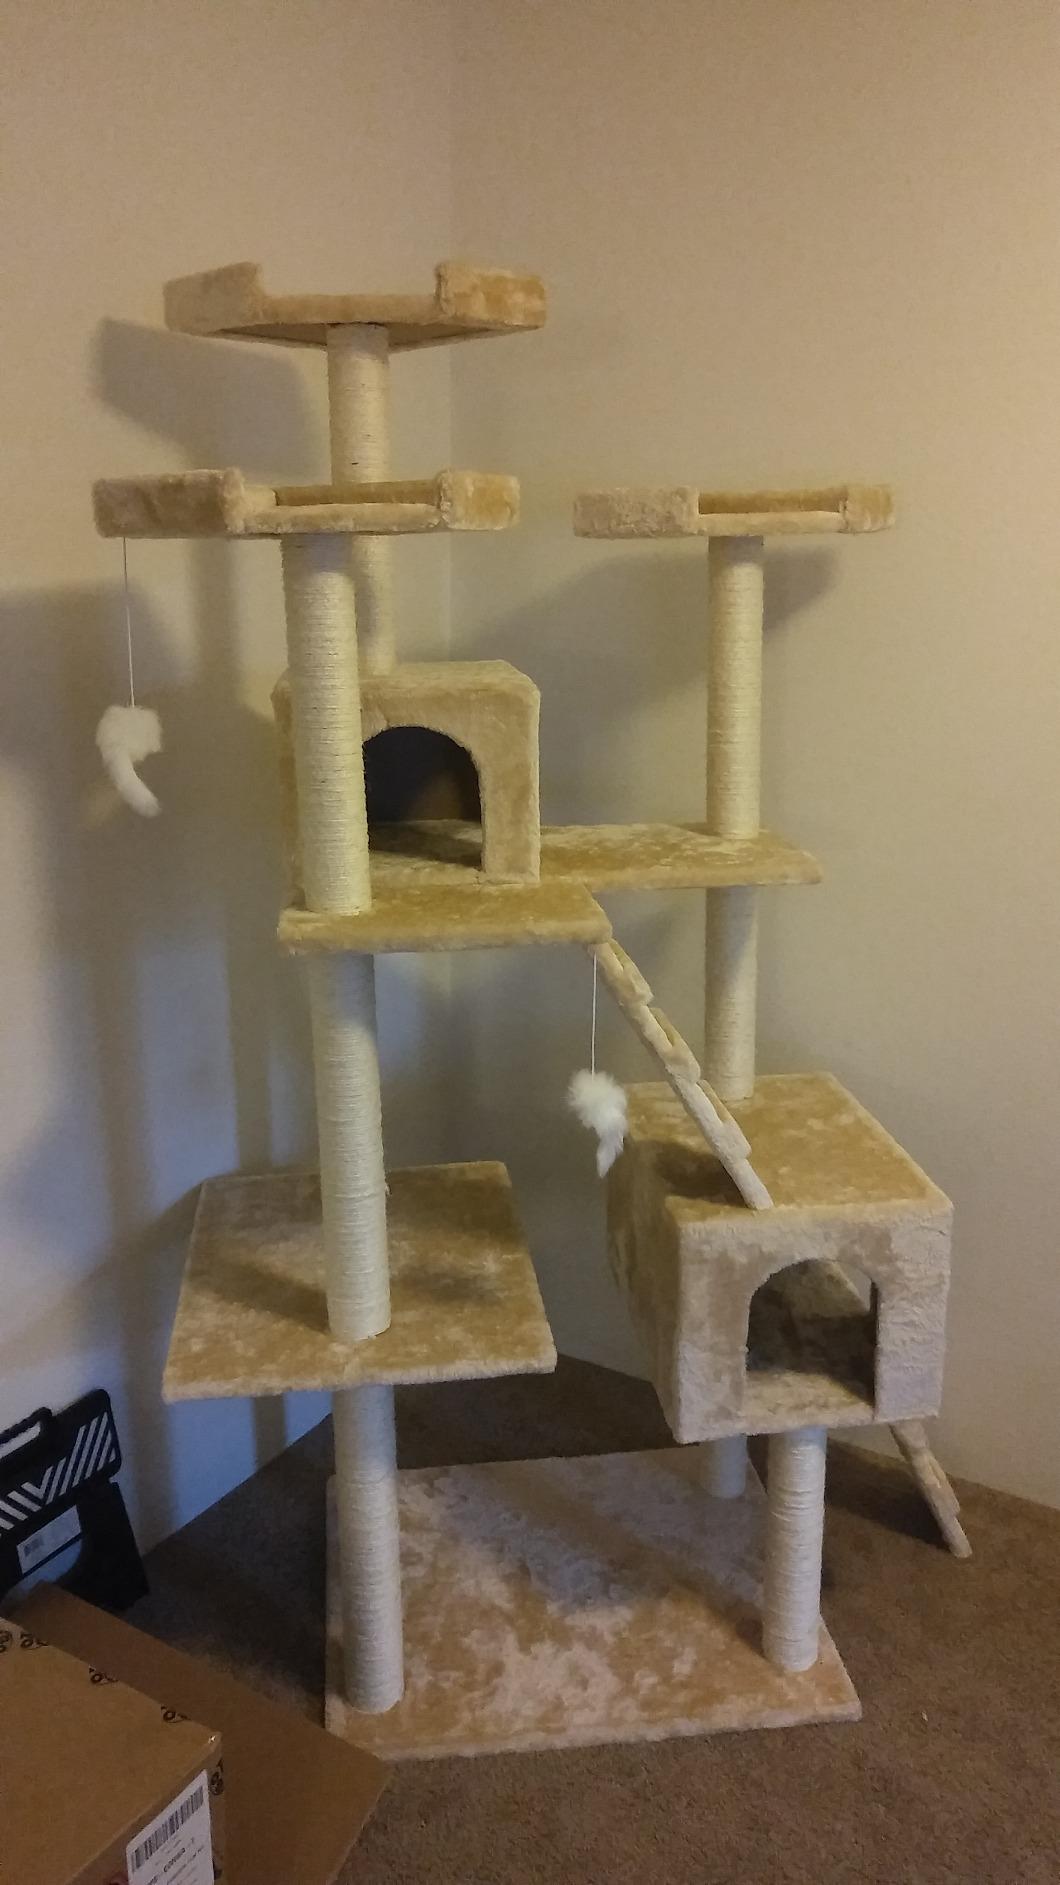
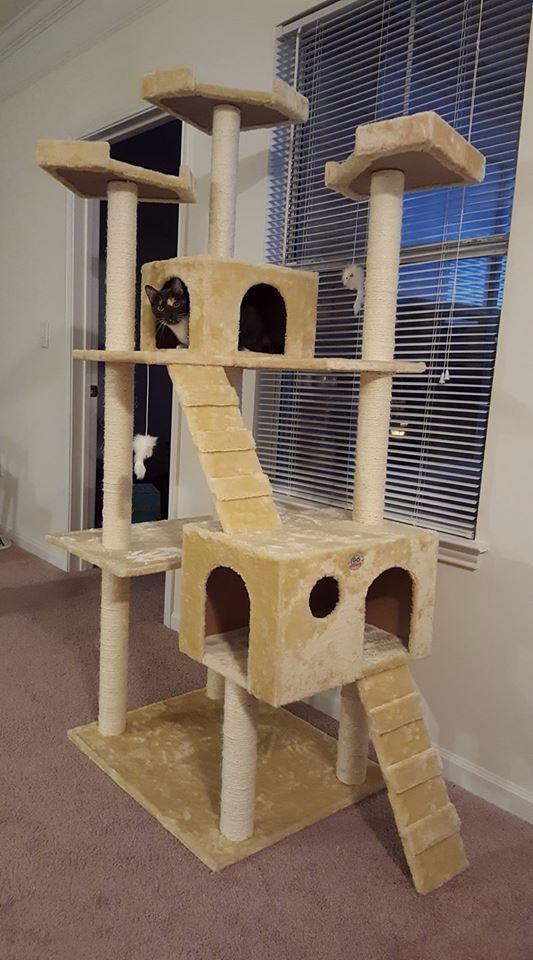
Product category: items_cat tree
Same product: yes